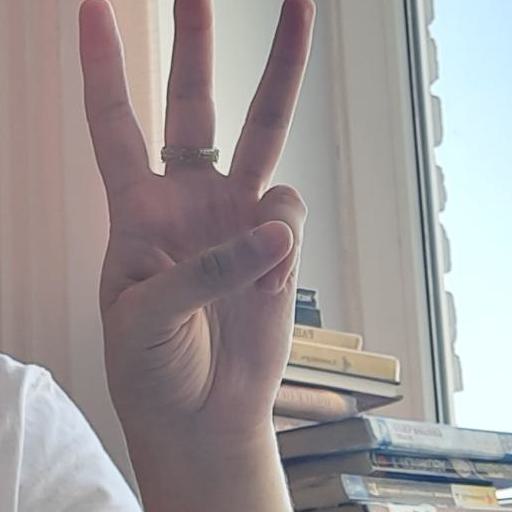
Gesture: three